Newcastle University Boat Club

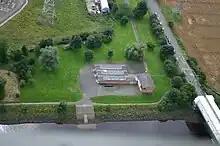
The club's private training facility in Newburn. The facilities have since been refurbished and an additional boathouse has been built.

The club trains on the River Tyne from a purpose-built boathouse on the south bank of the river in the village of Newburn, five miles upriver from the centre of Newcastle upon Tyne. Built in the 1950s, the boathouse is home to the clubs boats, private single sculls and coaching launches; was redeveloped with work finished in 2011. Rowers have access to of tidal water, extending from the picturesque parkland around Wylam, through the former industrial heartland of the city to Tynemouth. Whilst most training places place along the Wylam, Newburn and Blaydon stretches of river, extended paddles offers crews the opportunity to row under the famous Tyne Bridge on Newcastle's quayside.